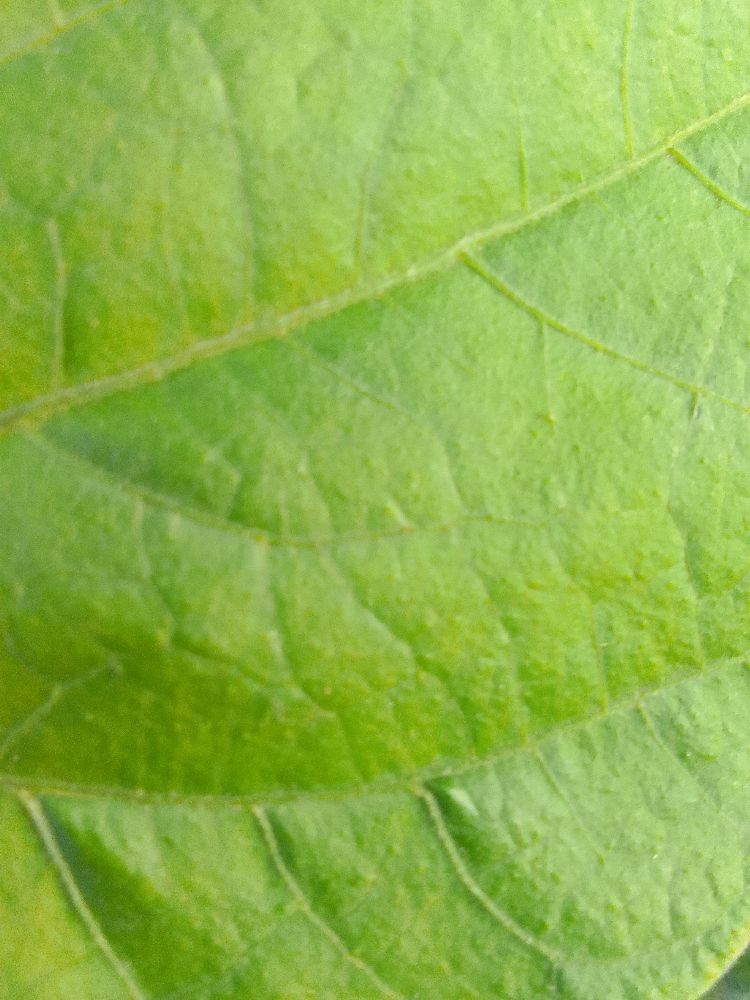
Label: healthy